Iowa Hawkeyes

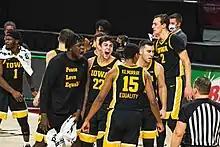
The Hawkeyes celebrate a win in 2021

The Hawkeyes opened the 1972 CWS against #1-ranked Arizona State, who entered the game with an incredible record of 60 wins and only 4 losses. But Iowa, a huge underdog, outhit the Sun Devils 8–3 only to lose, 2–1. Iowa had the tying run thrown out at the plate in the 9th inning, and left another runner at third as the final out was made. Iowa had also threatened in the 7th with a lead-off double, but could not score. The Hawkeyes then played in the losers' bracket the next day against Temple. But after taking a 6–2 lead into the sixth inning, the Hawkeyes ended up being knocked out of the Series with a 12–8 loss. Arizona State lost the championship game that year to Southern Cal, while Temple finished 3rd. The Hawkeyes finished ranked No. 9 in the nation, still the highest national ranking in the history of Iowa Hawkeye baseball. Future Major Leaguer Jim Sundberg, catcher from Galesburg, Ill., was one of the team leaders. The Hawkeyes featured several Iowans in the starting lineup, including Tom Hurn (1B – Cedar Rapids), Mike Kielkopf (2B-Ottumwa), Brad Trickey (3B-Cedar Rapids), along with the top two starting pitchers, Mark Tschopp (Cedar Rapids) and Bill Heckroth (Dysart).